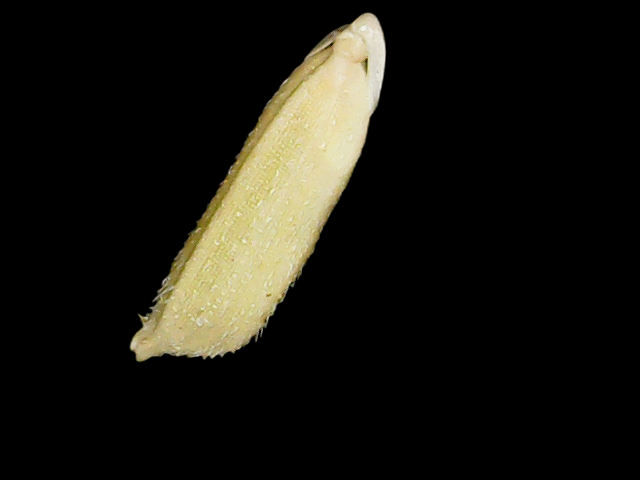
Rice variety: Binadhan07